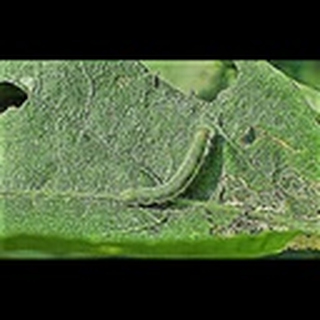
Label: cotton_army_worm